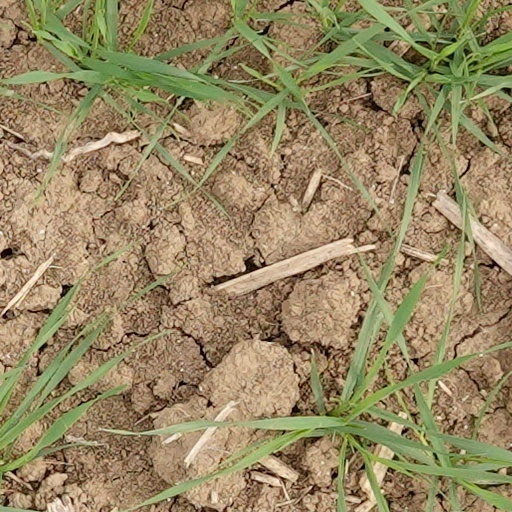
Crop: wheat